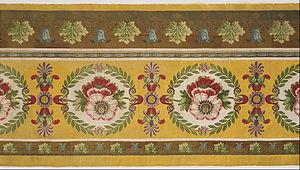
Lyon, du Premier au Second Empire, évolue considérablement. Vivant un « âge d'or » économique grâce à la soie, la cité connait une puissante expansion urbaine et commence son industrialisation. Sa population, souvent aux avant-gardes des combats républicains et anticléricaux, se soulève à plusieurs reprises.
L’histoire de la soierie à Lyon comprend l'étude de l'ensemble des acteurs de l'industrie de la soie à Lyon. Le secteur soyeux lyonnais tout au long de son histoire comprend toutes les étapes de la fabrication et de la vente d'un tissu en soie à partir de la soie grège : filature, création d'un motif, tissage, apprêt, commercialisation. L'ensemble du secteur est dénommé la « Fabrique ».